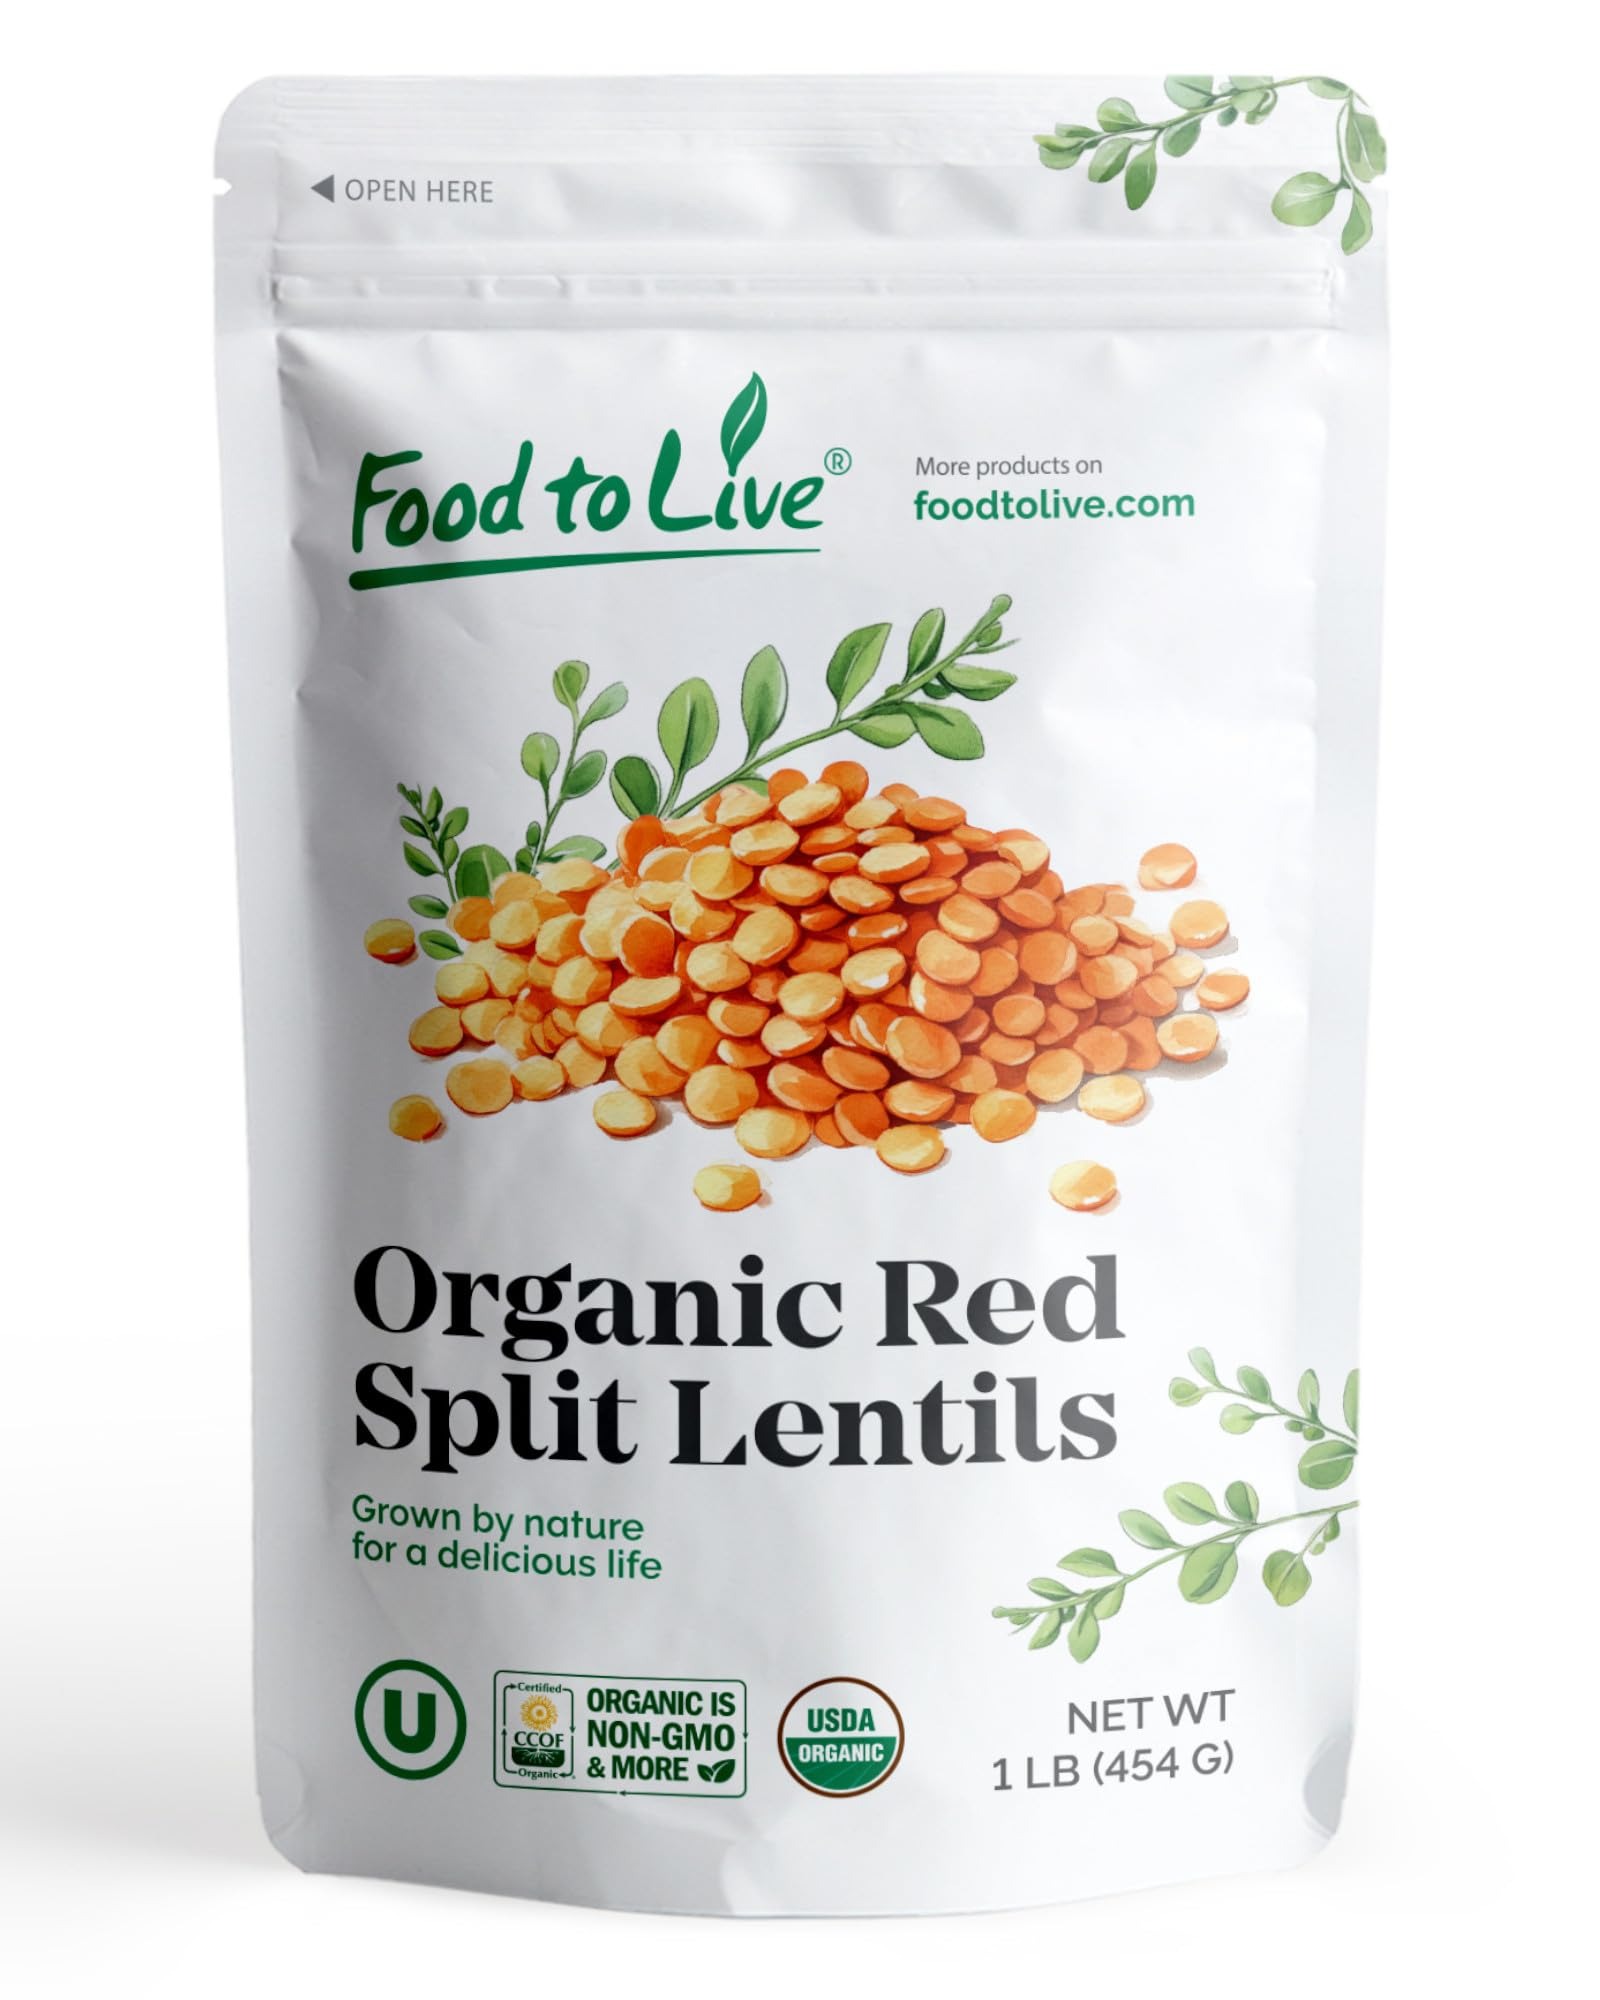
Item Name: Food to Live Organic Red Split Lentils, 1 Pound — Non-GMO, Masoor Dal, Dried, Vegan, Kosher, Bulk. No Soaking Required. Source of Dietary Fiber, Vitamin B, Protein. For Soups, Dahl, Spicy Curries.
Bullet Point 1: ✔️ PROTEIN-RICH PLANT FOOD: A cup of lentils has 18g of easily digestible protein & the same amount of fiber.️
Bullet Point 2: ✔️ GLUTEN-FREE ORGANIC PRODUCT: Food to Live Organic Lentils are non-GMO and free of gluten and toxins.
Bullet Point 3: ✔️ EASY TO COOK: Organic Lentils don’t require soaking and you can cook them in 30 minutes or less.
Bullet Point 4: ✔️ DELICIOUS AND NUTRITIOUS: Our Organic Lentils are rich in iron, B vitamins, zinc, and other minerals.
Value: 16.0
Unit: Ounce

Price: 15.71